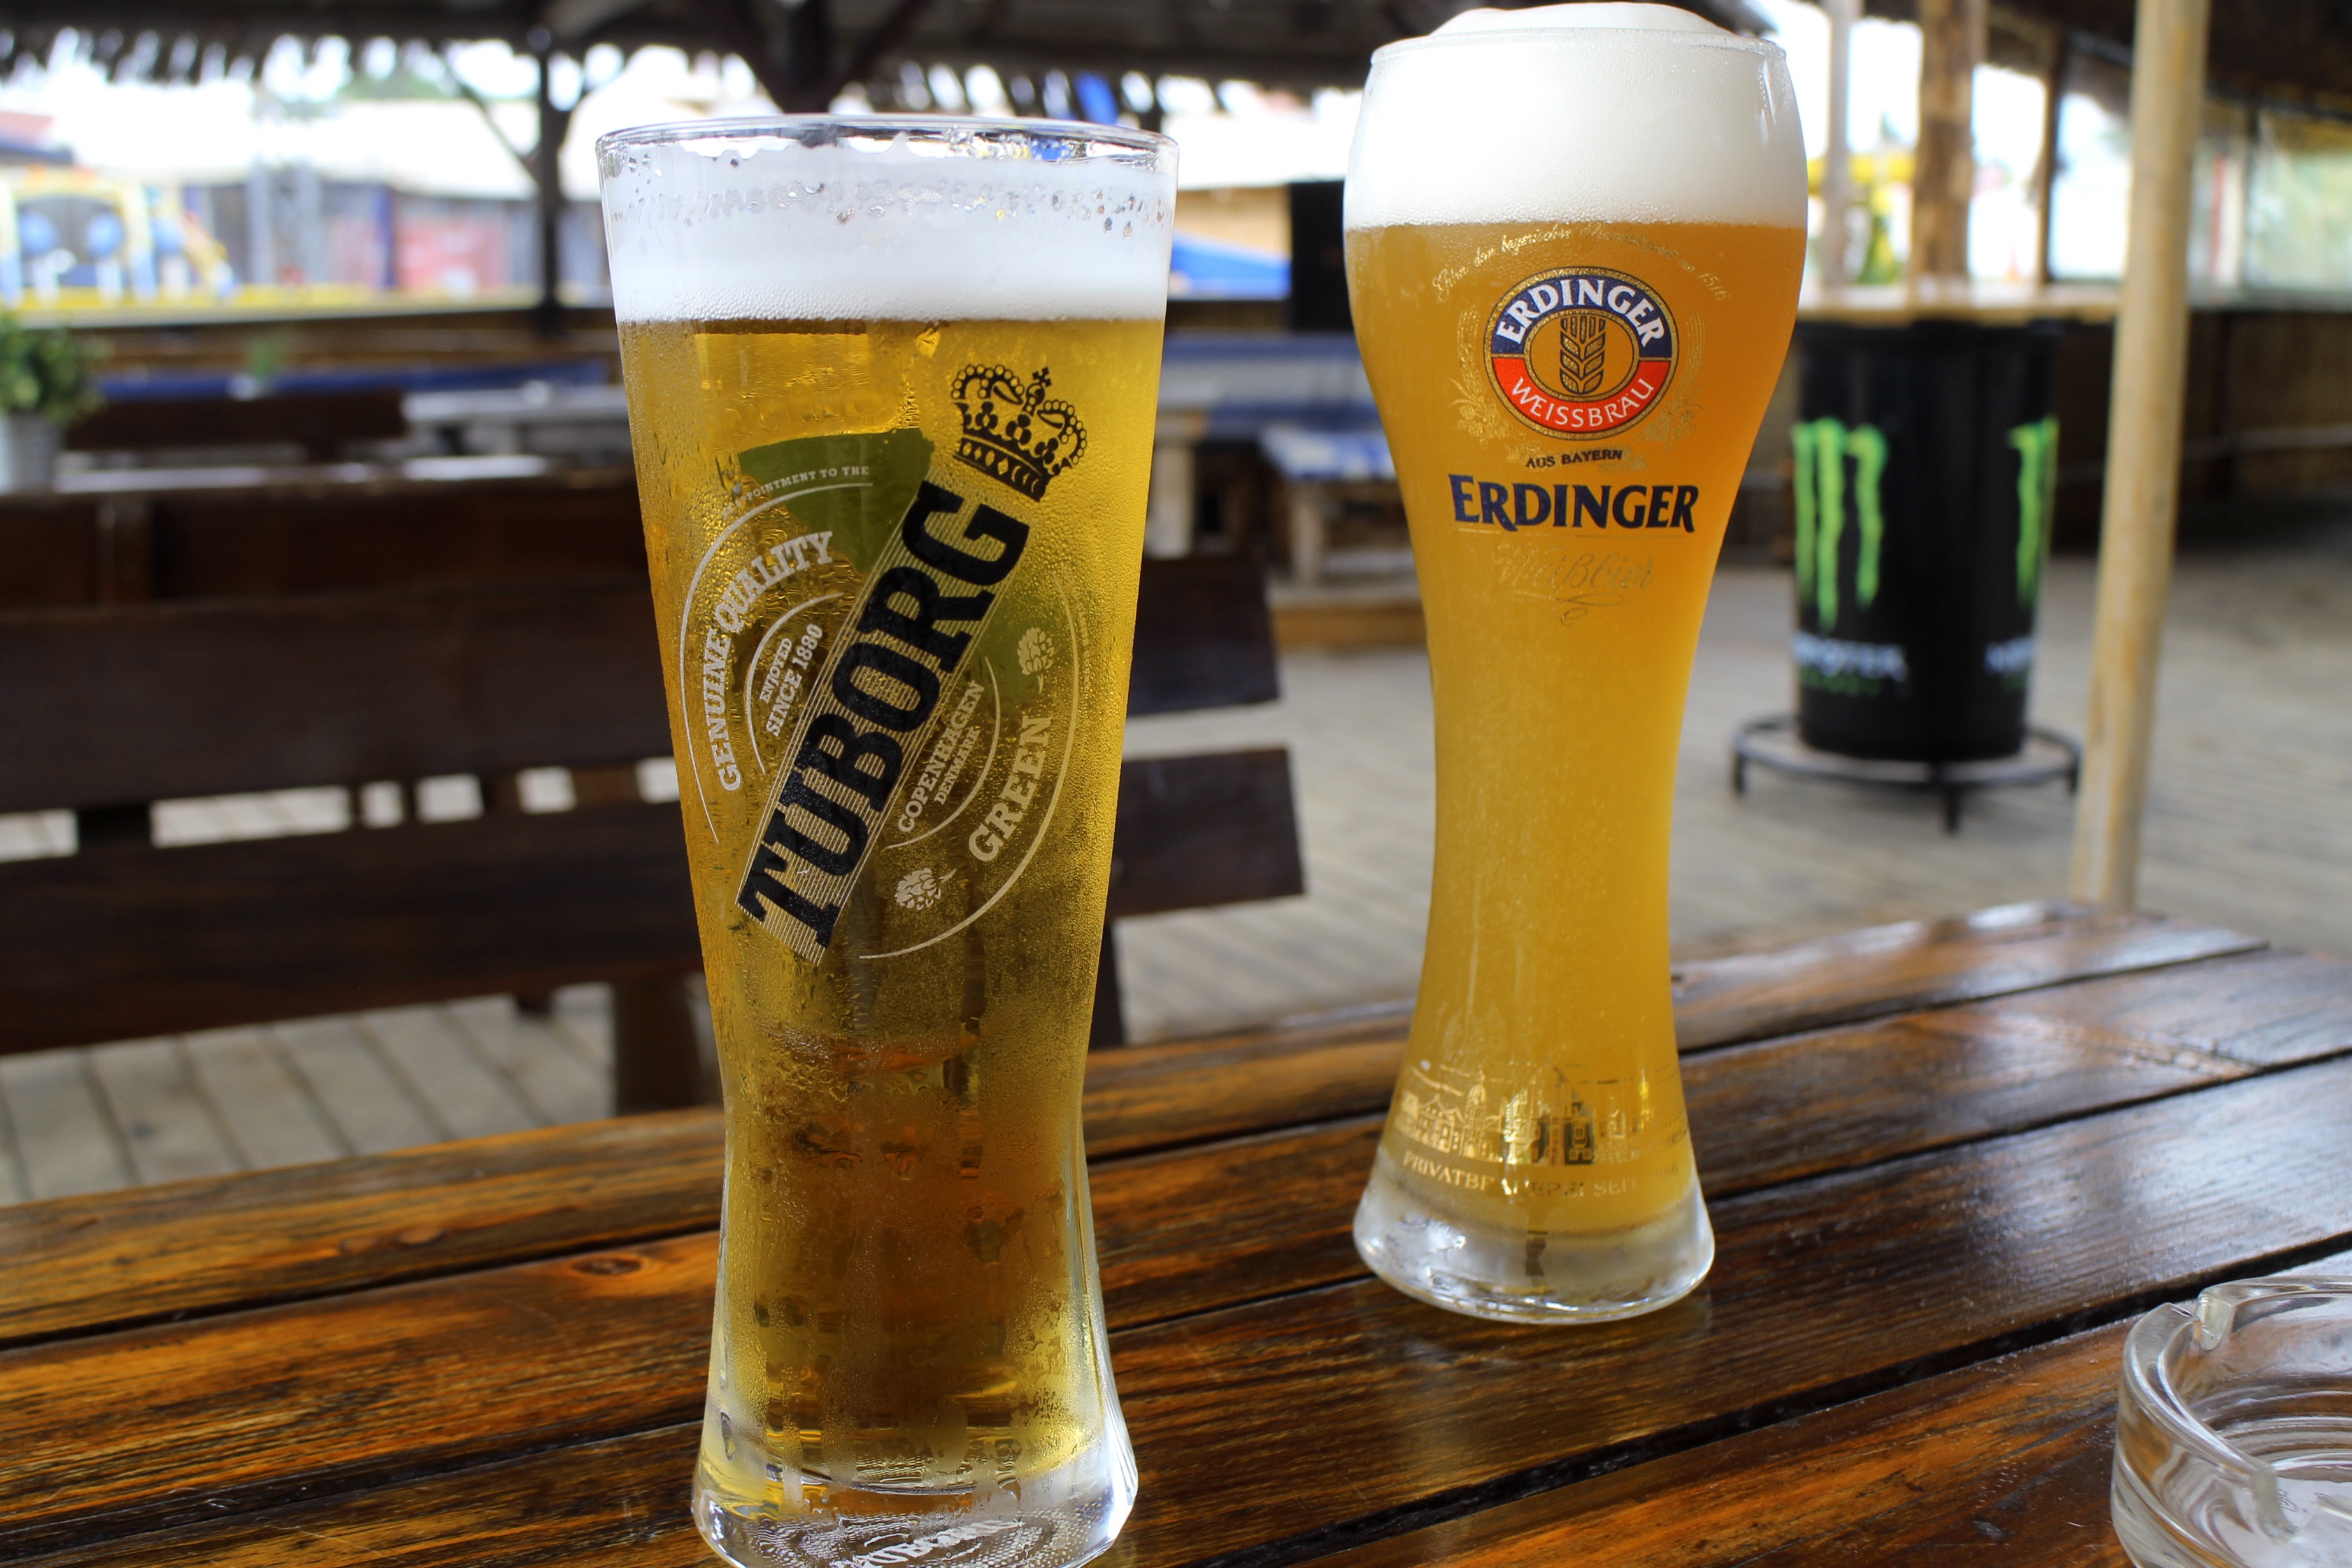
glass, drink, yellow, beer, alcohol, lager, brewery, the drink, ale, alcoholic beverage, a pint, mugs for beer, pint us, pint glass